Answer in natural language. Estimate the real world distances between objects in the image. Which object is closer to metal-framed black chair (marked A), metal-framed black chair (marked B) or abstract painting in a black frame? Choose between the following options: metal-framed black chair (marked B) or abstract painting in a black frame
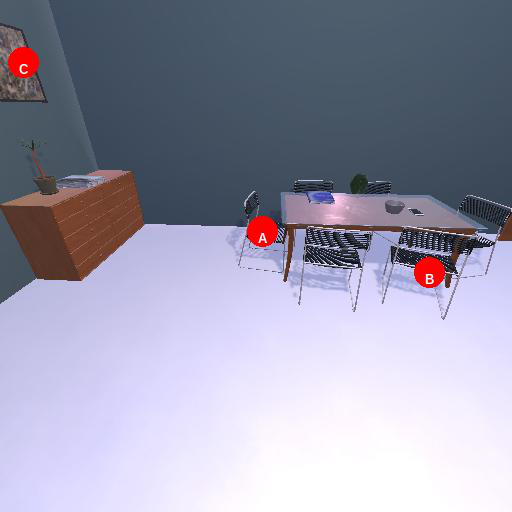
<answer>metal-framed black chair (marked B)</answer>